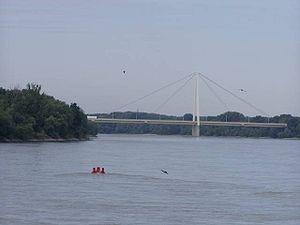
Cette liste contient les ponts présents sur le Danube.